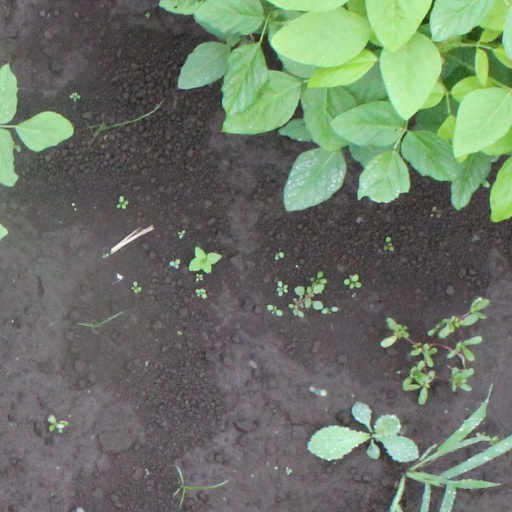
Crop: soybean